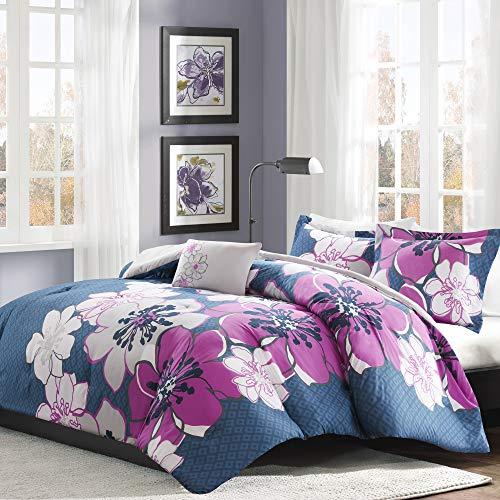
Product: MI ZONE Allison Comforter Set Full/Queen Size - White, Yellow, Grey, Floral – 4 Piece Bed Sets – Ultra Soft Microfiber Teen Bedding for Girls Bedroom
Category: Home & Kitchen | Bedding | Kids' Bedding | Comforters & Sets | Comforter Sets
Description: Comforter/Sham: 100% polyester microfiber, printed, 100% brushed polyester reverse, 200g polyester filling Pillow: polyester cover and polyester filling.
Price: $49.99
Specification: ProductDimensions:90x86x1inches|ItemWeight:7.64pounds|ShippingWeight:7.7pounds(Viewshippingratesandpolicies)|Manufacturer:MiZone|ASIN:B01NGZL62Q|Itemmodelnumber:MZ10-517